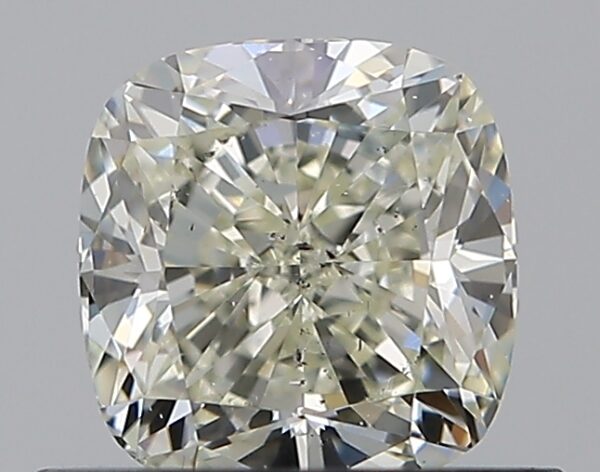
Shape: cushion
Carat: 0.7
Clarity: SI1
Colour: L
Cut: EX
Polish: EX
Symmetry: VG
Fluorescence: N
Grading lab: GIA
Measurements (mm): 5.04 x 4.87 x 3.34